Toronto

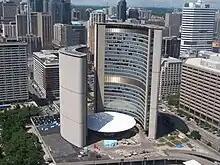
Toronto City Hall is the seat of the municipal government of Toronto.

Toronto is represented in five major league sports, with teams in the National Hockey League (NHL), Major League Baseball (MLB), National Basketball Association (NBA), Canadian Football League (CFL), and Major League Soccer (MLS). It was formerly represented in a sixth and seventh; the USL W-League that announced on November 6, 2015, that it would cease operation ahead of the 2016 season and the Canadian Women's Hockey League ceased operations in May 2019. The city's major sports venues include the Scotiabank Arena (formerly Air Canada Centre), Rogers Centre (formerly SkyDome), Coca-Cola Coliseum (formerly Ricoh Coliseum), and BMO Field. Toronto is one of five North American cities (alongside Chicago, Los Angeles, Washington, D.C., and the New York Tri-state area) to have won titles in its five major leagues (MLB, NHL, NBA, MLS and either NFL or CFL), and the only one to have done so in the Canadian Football League.